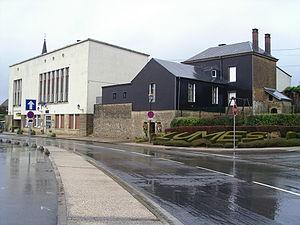
Lumes est une ville située dans le departement des Ardennes en France
Lumes est une commune française, située dans le département des Ardennes en région Grand Est. Ses habitants sont les Lumichonnes et les Lumichons.